Jørgen Alexander Knudtzon

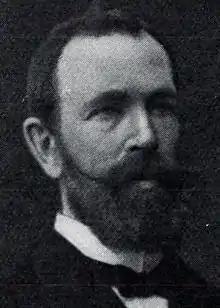

Jørgen Alexander Knudtzon (9 September 1854 – 7 January 1917) was a Norwegian linguist and historian. He was a professor of Semitic Languages at the University of Oslo from 1907.